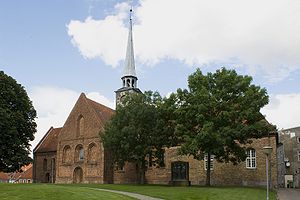
Sankt Nicolai Kirke (Aabenraa)
Sankt Nicolai Kirke set fra fra syd